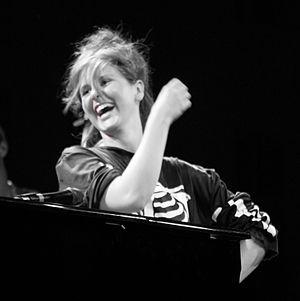
lors de Musique d'ici et d'ailleurs 2014.
Sainte-Anne-des-Monts est une ville du Québec au Canada, située dans la municipalité régionale de comté de La Haute-Gaspésie dans la région de la Gaspésie–Îles-de-la-Madeleine. Elle est située en rive droite de l'estuaire du fleuve Saint-Laurent.
Klô Pelgag, de son vrai nom Chloé Pelletier-Gagnon, est née le 13 mars 1990 à Sainte-Anne-des-Monts en Gaspésie au Québec. Elle est une chanteuse, pianiste, auteure-compositrice et guitariste québécoise.